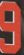
Number: 9